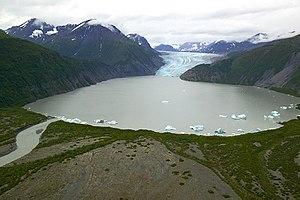
Les parcs nationaux des États-Unis, au nombre de 61, sont gérés par le National Park Service, une agence du département de l'Intérieur des États-Unis. Les parcs nationaux sont établis par décision du Congrès des États-Unis. Le premier parc national, Yellowstone, est créé par un décret signé par le président Ulysses S. Grant en 1872 et suivi par les parcs de Sequoia et de Yosemite en 1890. L'acte organique de 1916 créé le National Park Service afin de « conserver les paysages et les objets naturels et historiques et la vie sauvage qui s'y trouvent, ainsi que de permettre d'en profiter d'une manière qui les préserve dans le même état pour les générations futures ». Les parcs nationaux sont en général constitués de milieux naturels très variés situés sur de grandes superficies. Un grand nombre de parcs ont été d'abord protégés en tant que monuments nationaux par le président des États-Unis grâce à l’Antiquities Act, avant d'être nommé parc national par le Congrès. Sept parcs nationaux sont associés à une National Preserve dont six en Alaska.